Luhansk Cathedral Mosque

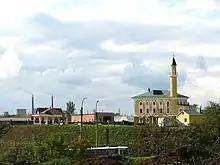
The mosque is the yellow building on the right.

The Luhansk Cathedral Mosque is a mosque in Luhansk, Ukraine.